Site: brandenburg
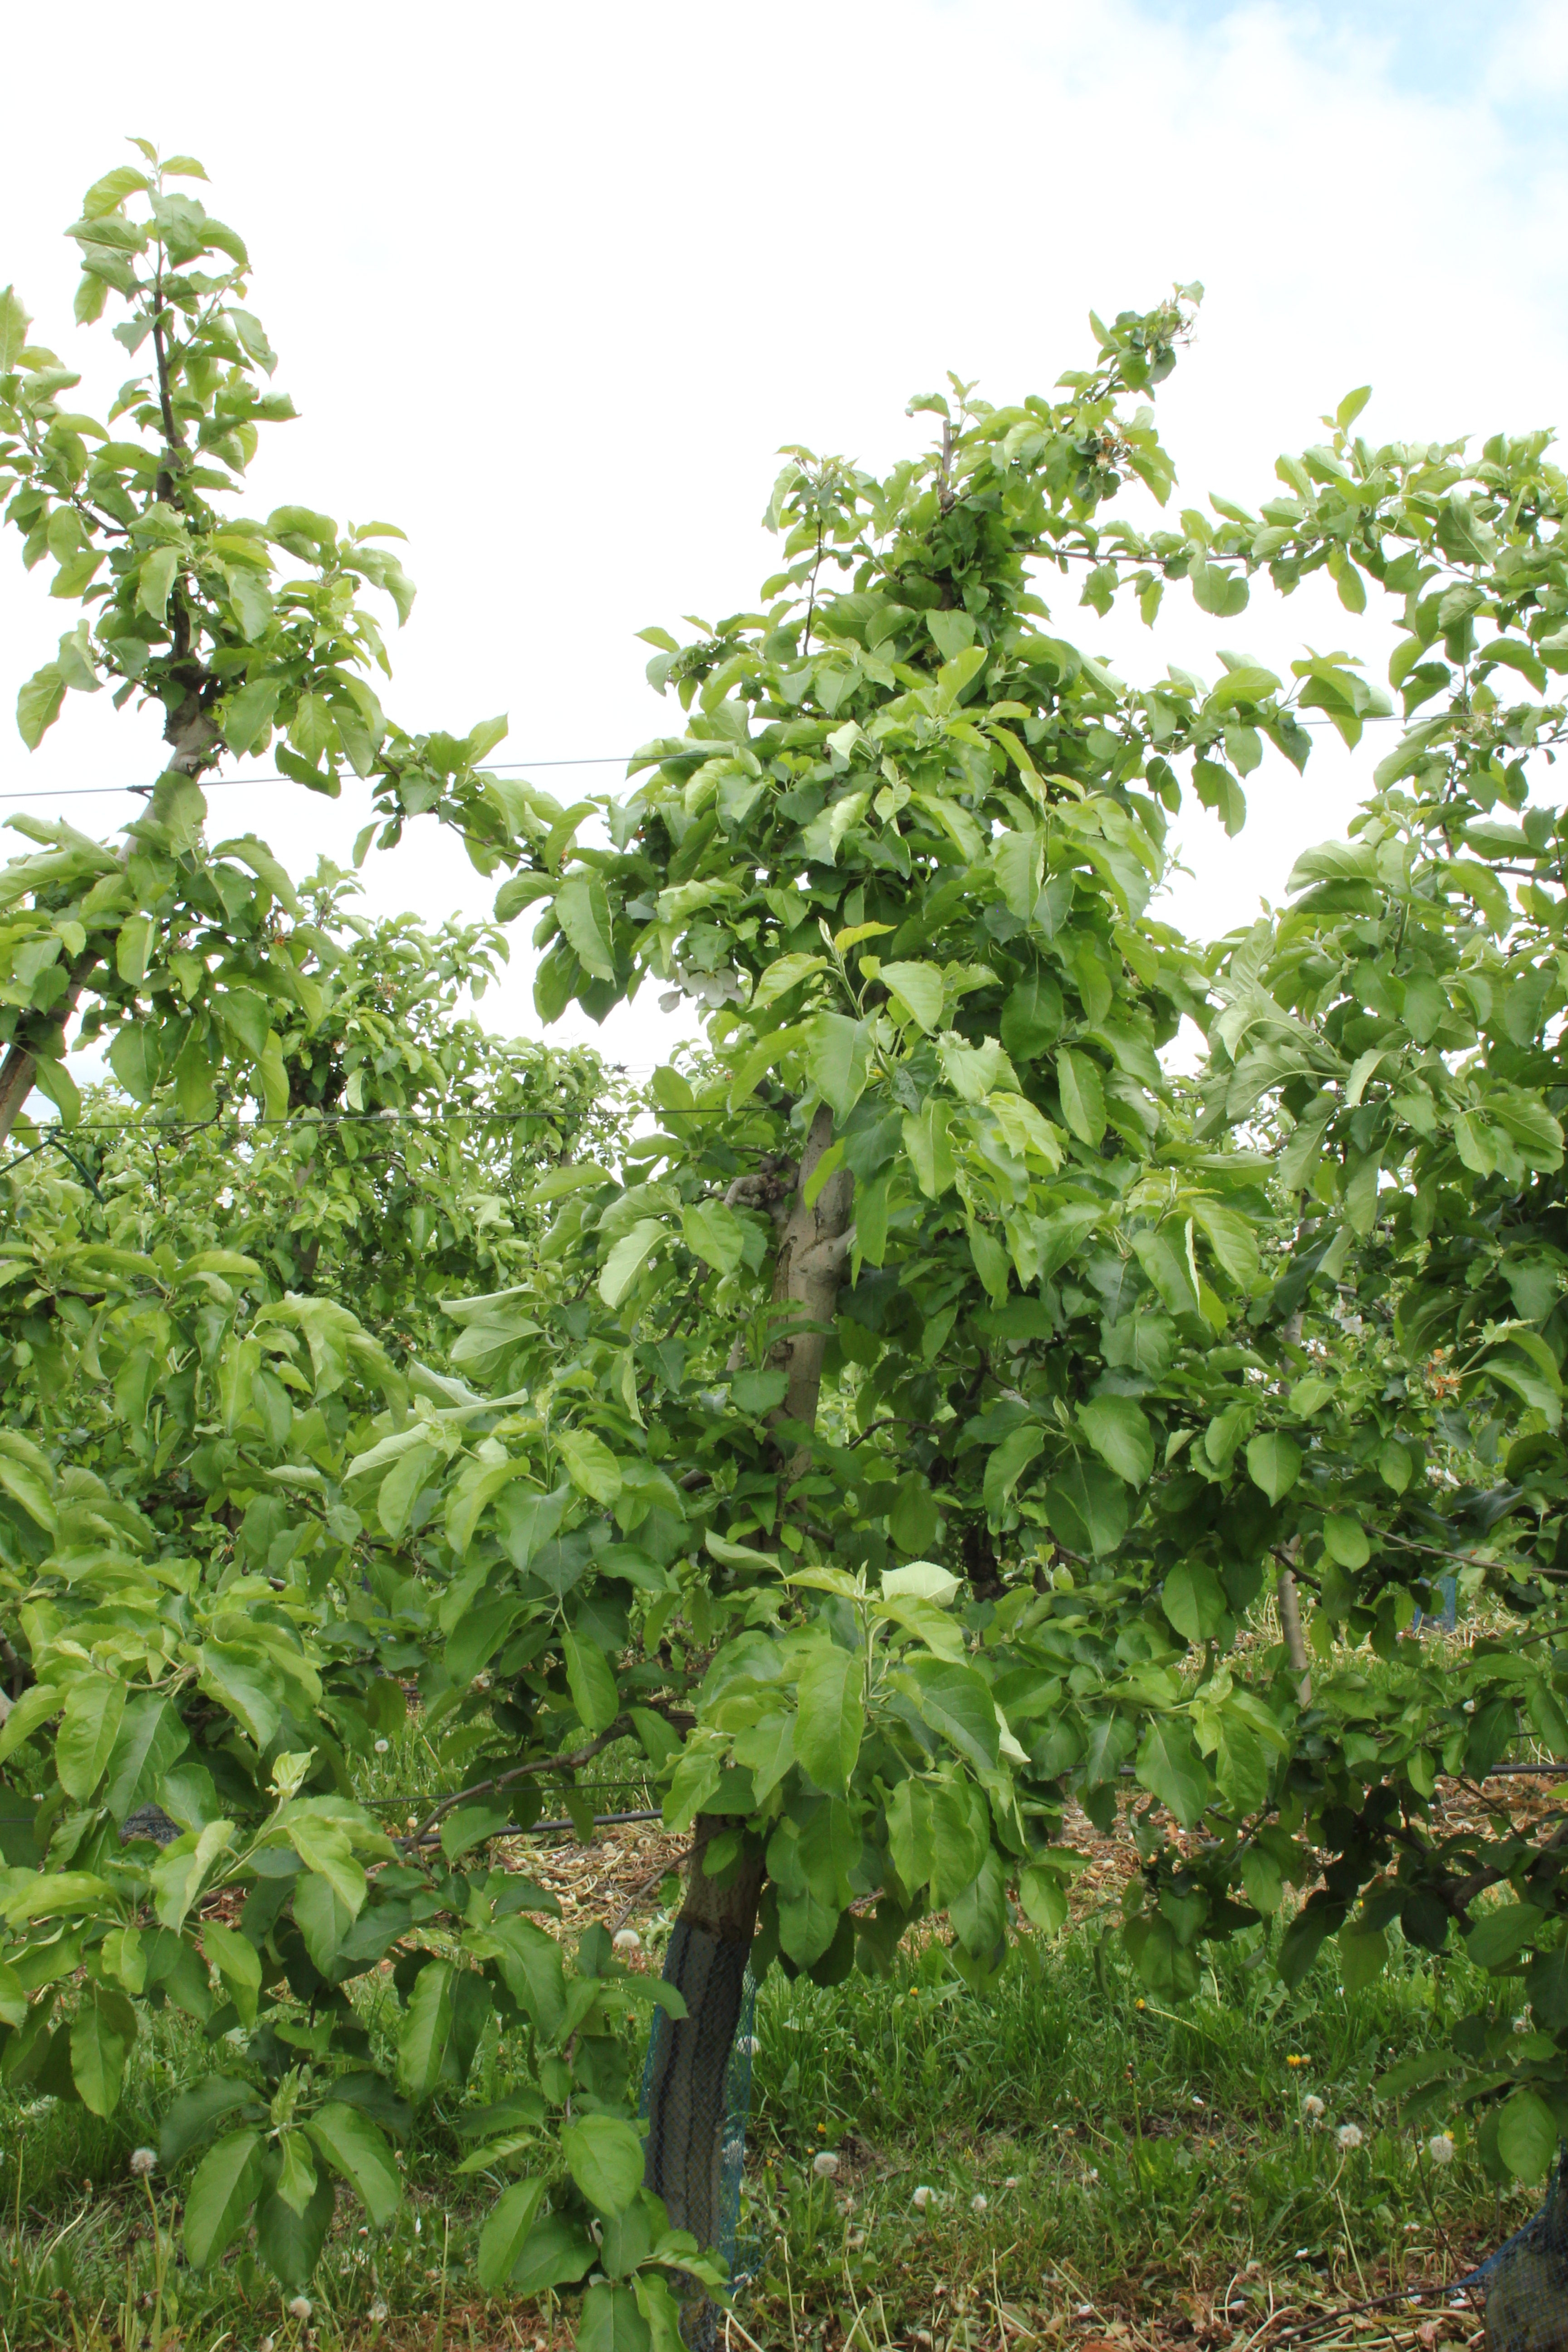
Growth stage (BBCH 67): Flowering